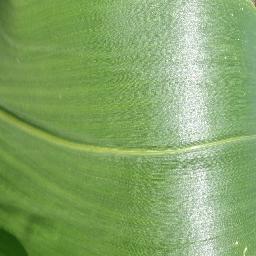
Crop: corn
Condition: (maize)_healthy